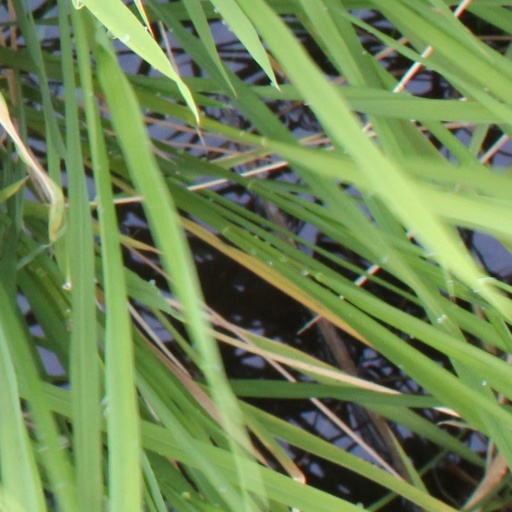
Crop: rice